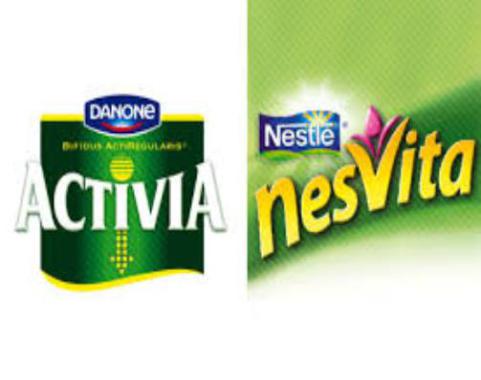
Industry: Food